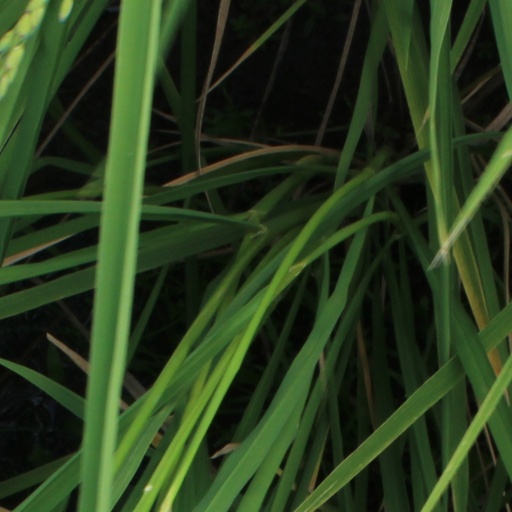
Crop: rice